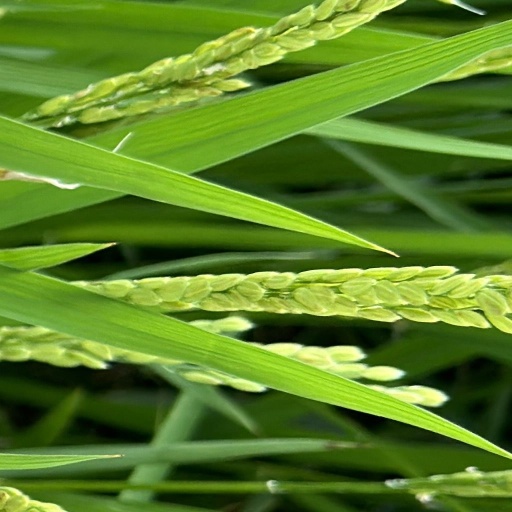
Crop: rice